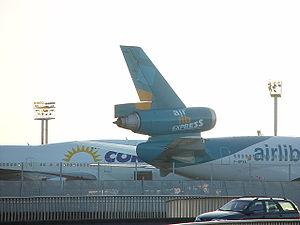
Air Lib est une ancienne compagnie aérienne française déclarée en cessation de paiements le 13 février 2003 et dont le tribunal de commerce de Créteil a prononcé la liquidation le 17 février 2003.